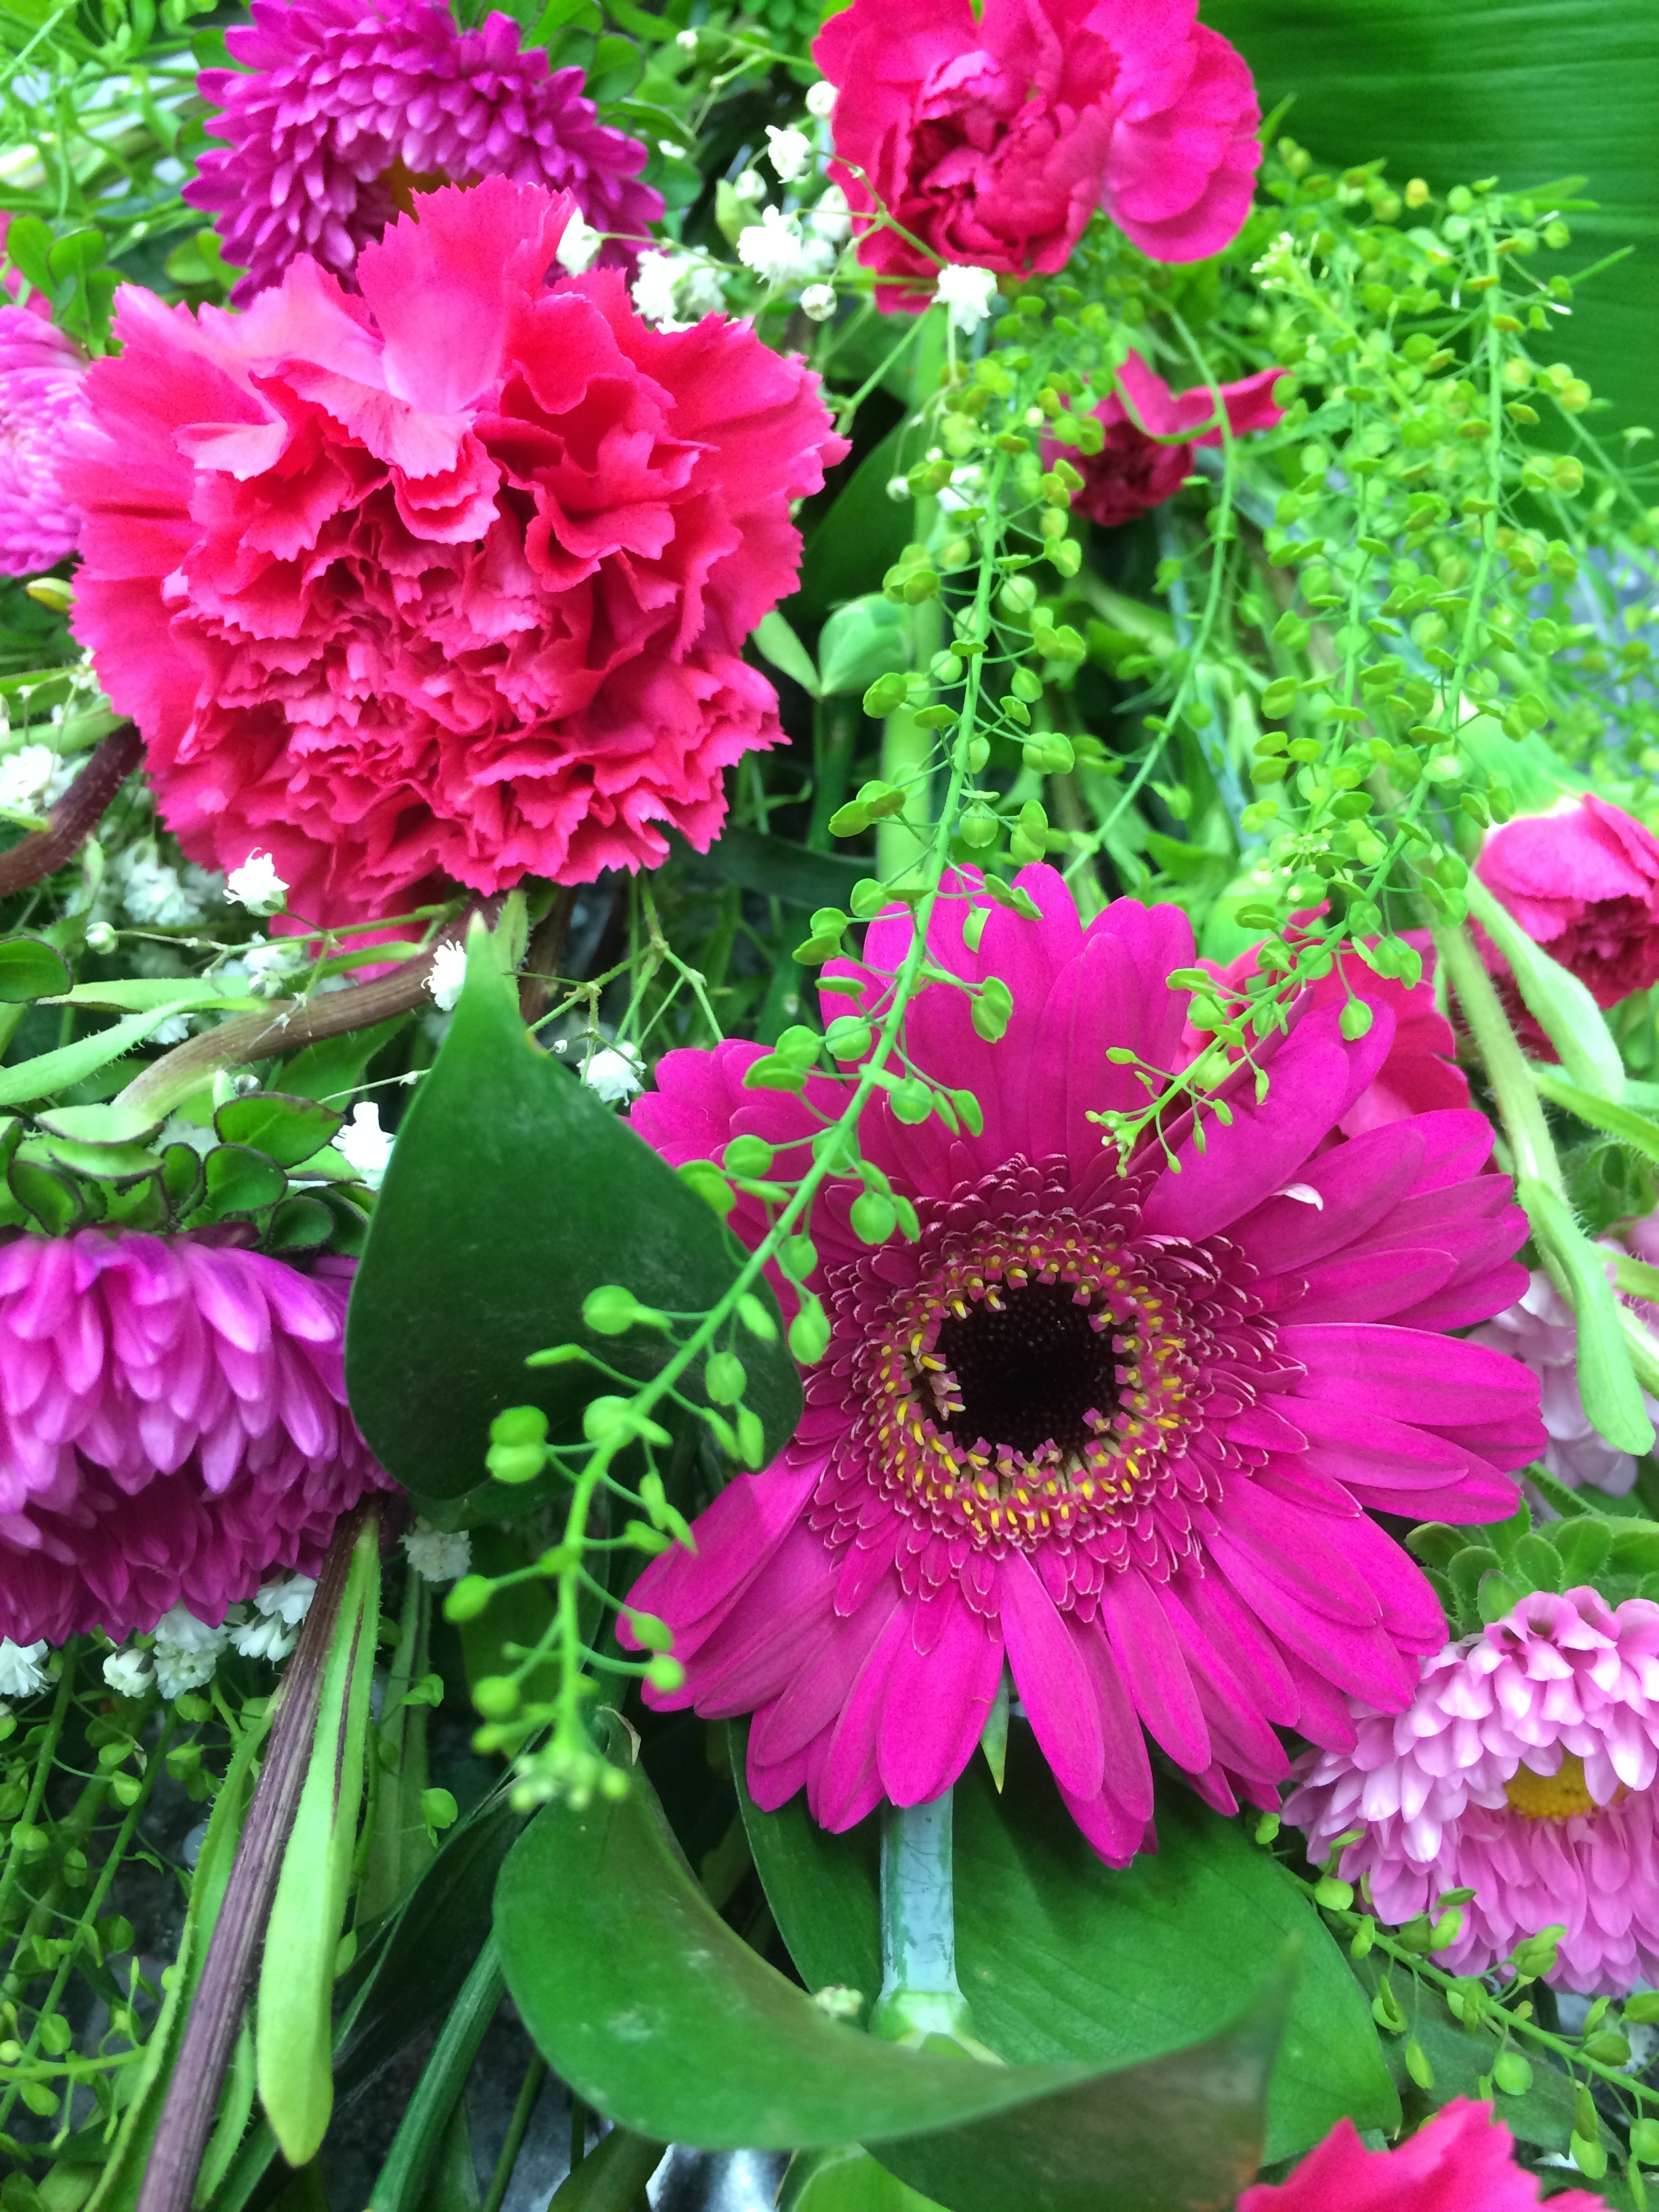
blossom, plant, bunch, flower, petal, bloom, floral, daisy, foliage, bouquet, green, natural, pink, flora, flowers, carnation, bright, gerbera, floristry, dianthus, flowering plant, daisy family, flower bouquet, annual plant, land plant